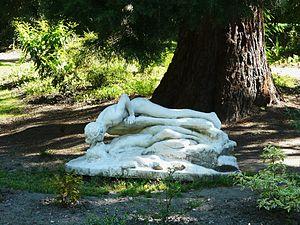
Statue du Baiser à la Source, œuvre d'Henri Coutheillas, parc du casino de Bagnères-de-Luchon, Haute-Garonne, France.
Henri Coutheillas, né le 16 décembre 1862 à Limoges et mort le 31 octobre 1927 à Paris, est un sculpteur français.